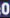
Number: 0